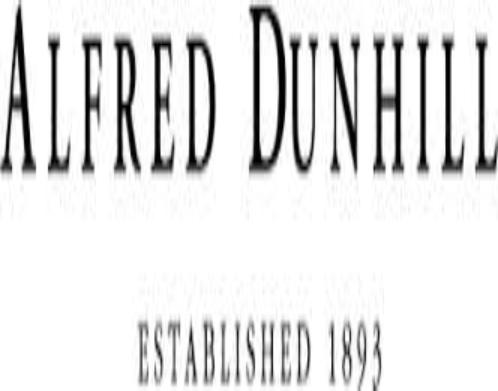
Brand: Alfred Dunhill
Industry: Clothes